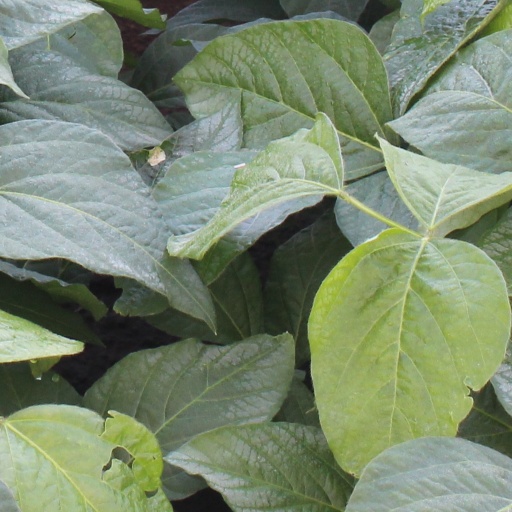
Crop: soybean